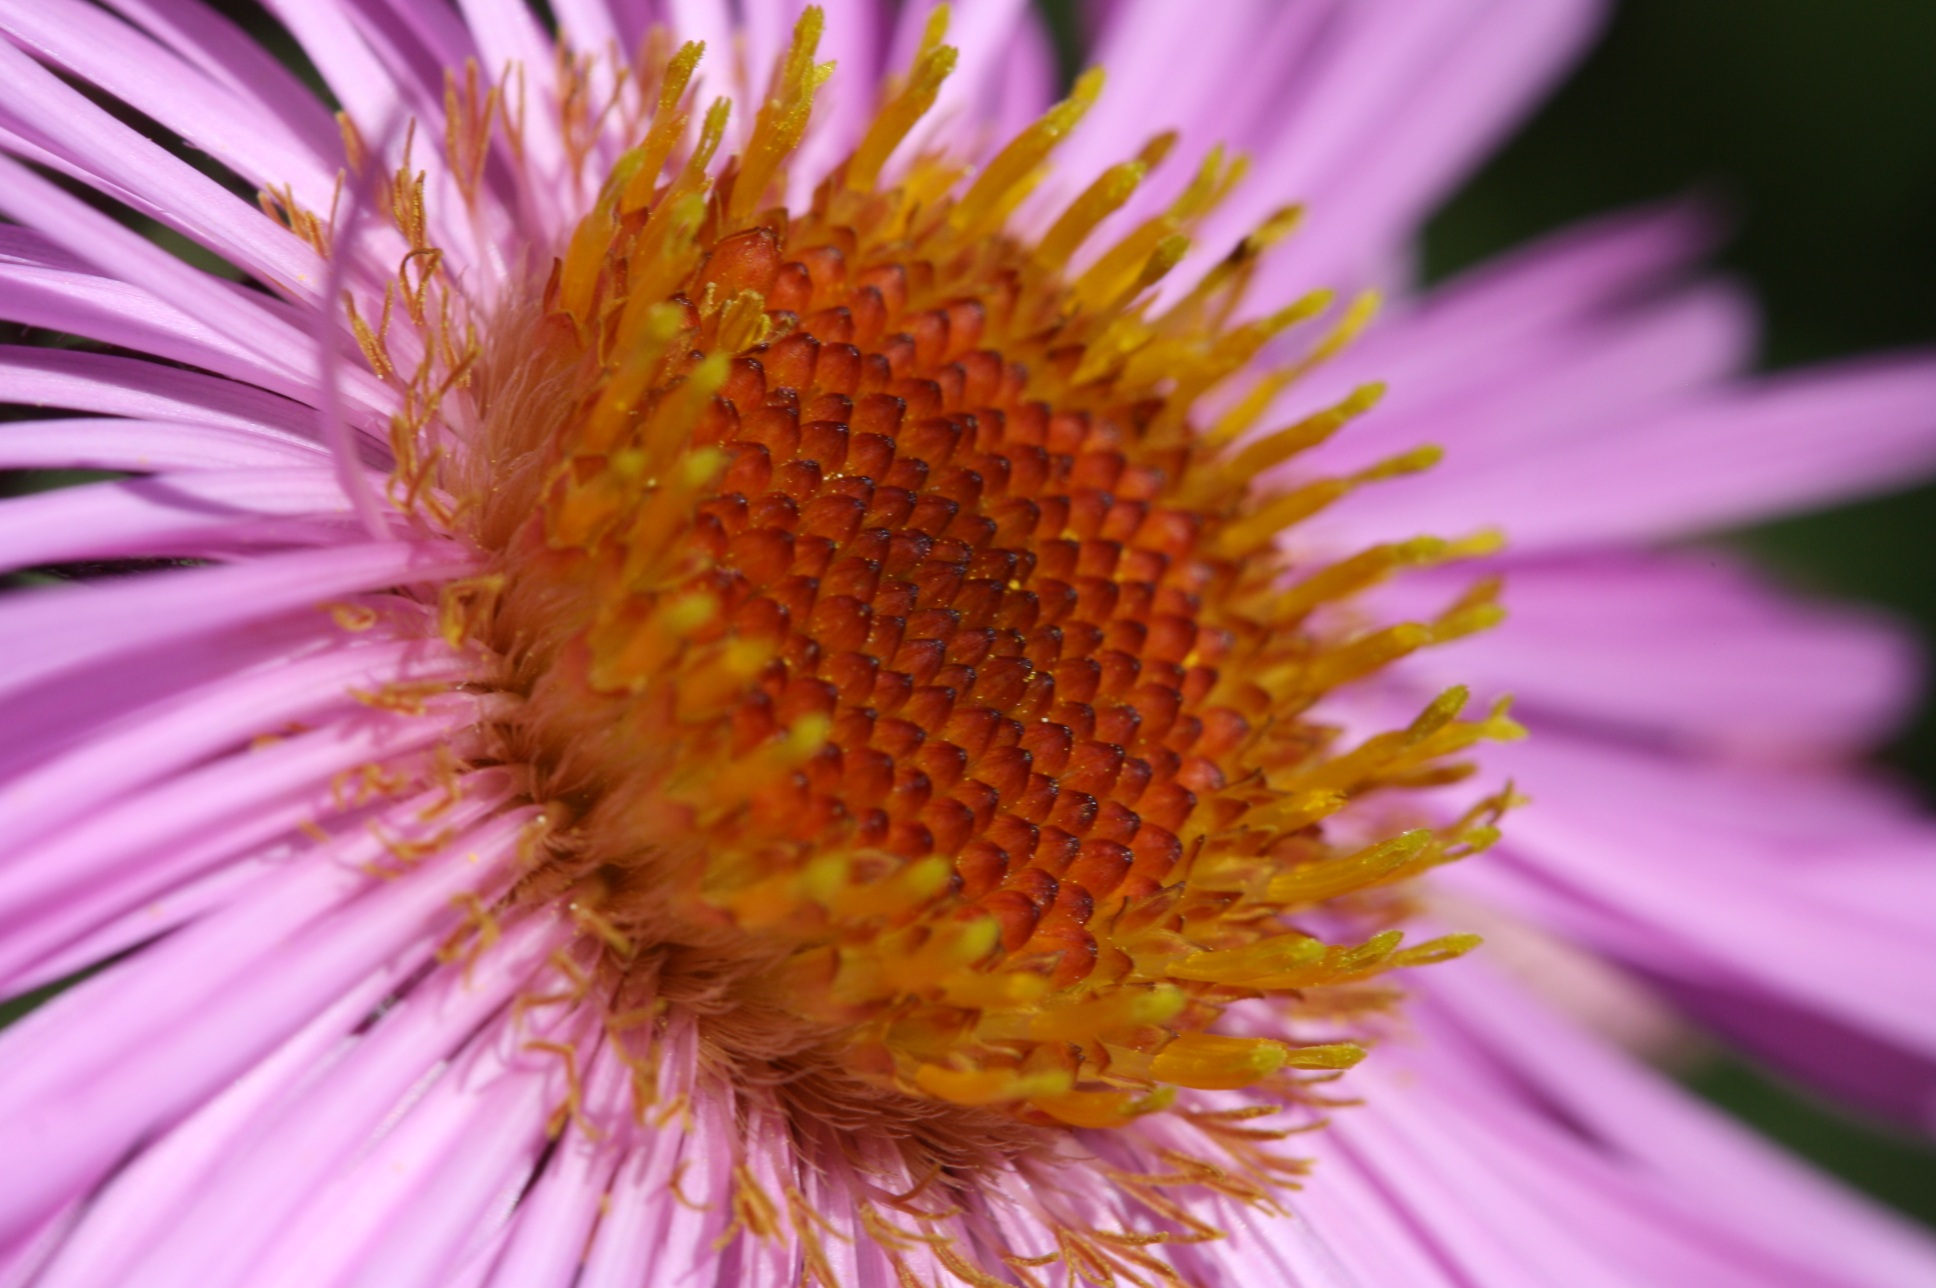
blossom, plant, photography, flower, purple, petal, bloom, pollen, stamp, botany, yellow, flora, wildflower, close up, nectar, macro photography, flowering plant, daisy family, annual plant, plant stem, land plant